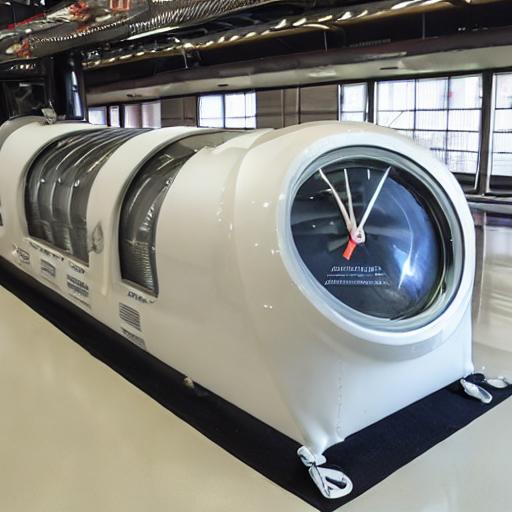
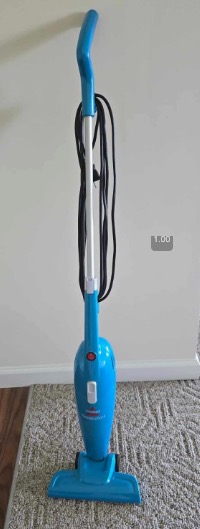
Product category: items_vacuum
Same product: no